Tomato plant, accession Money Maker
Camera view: tilt-top (135 deg); turntable rotation: 90 degrees
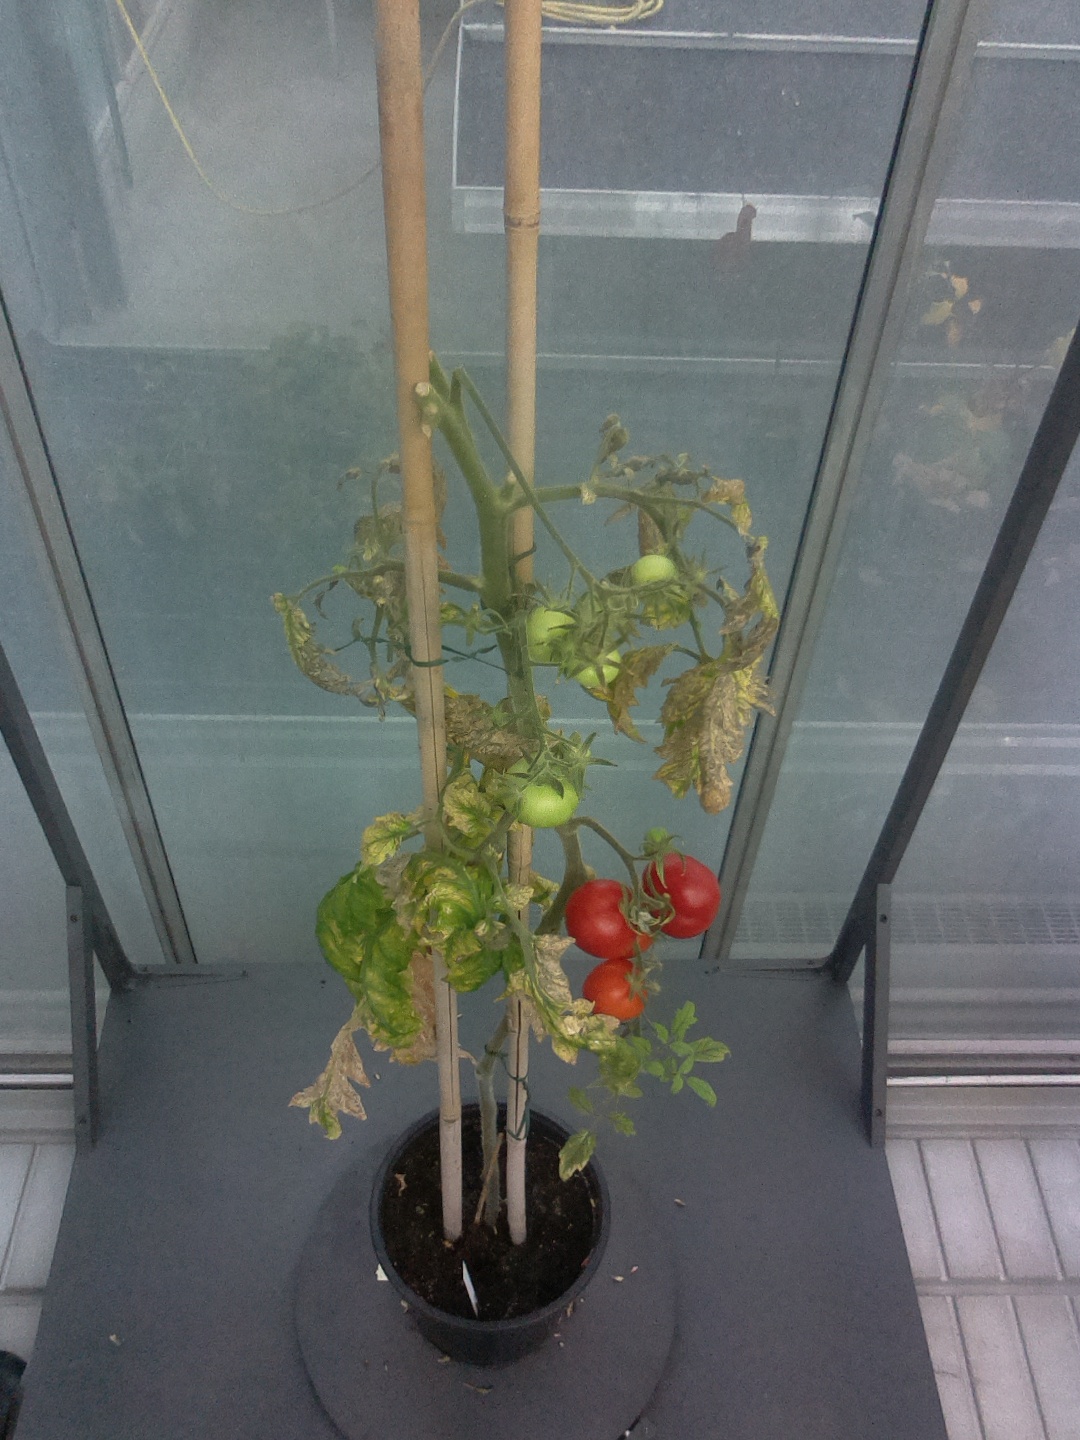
BBCH growth stage 84: 40%-50% of fruits show typical fully ripe color